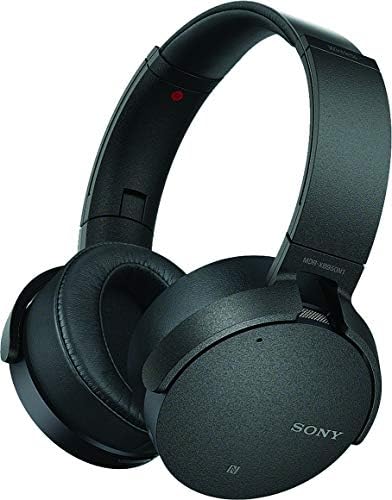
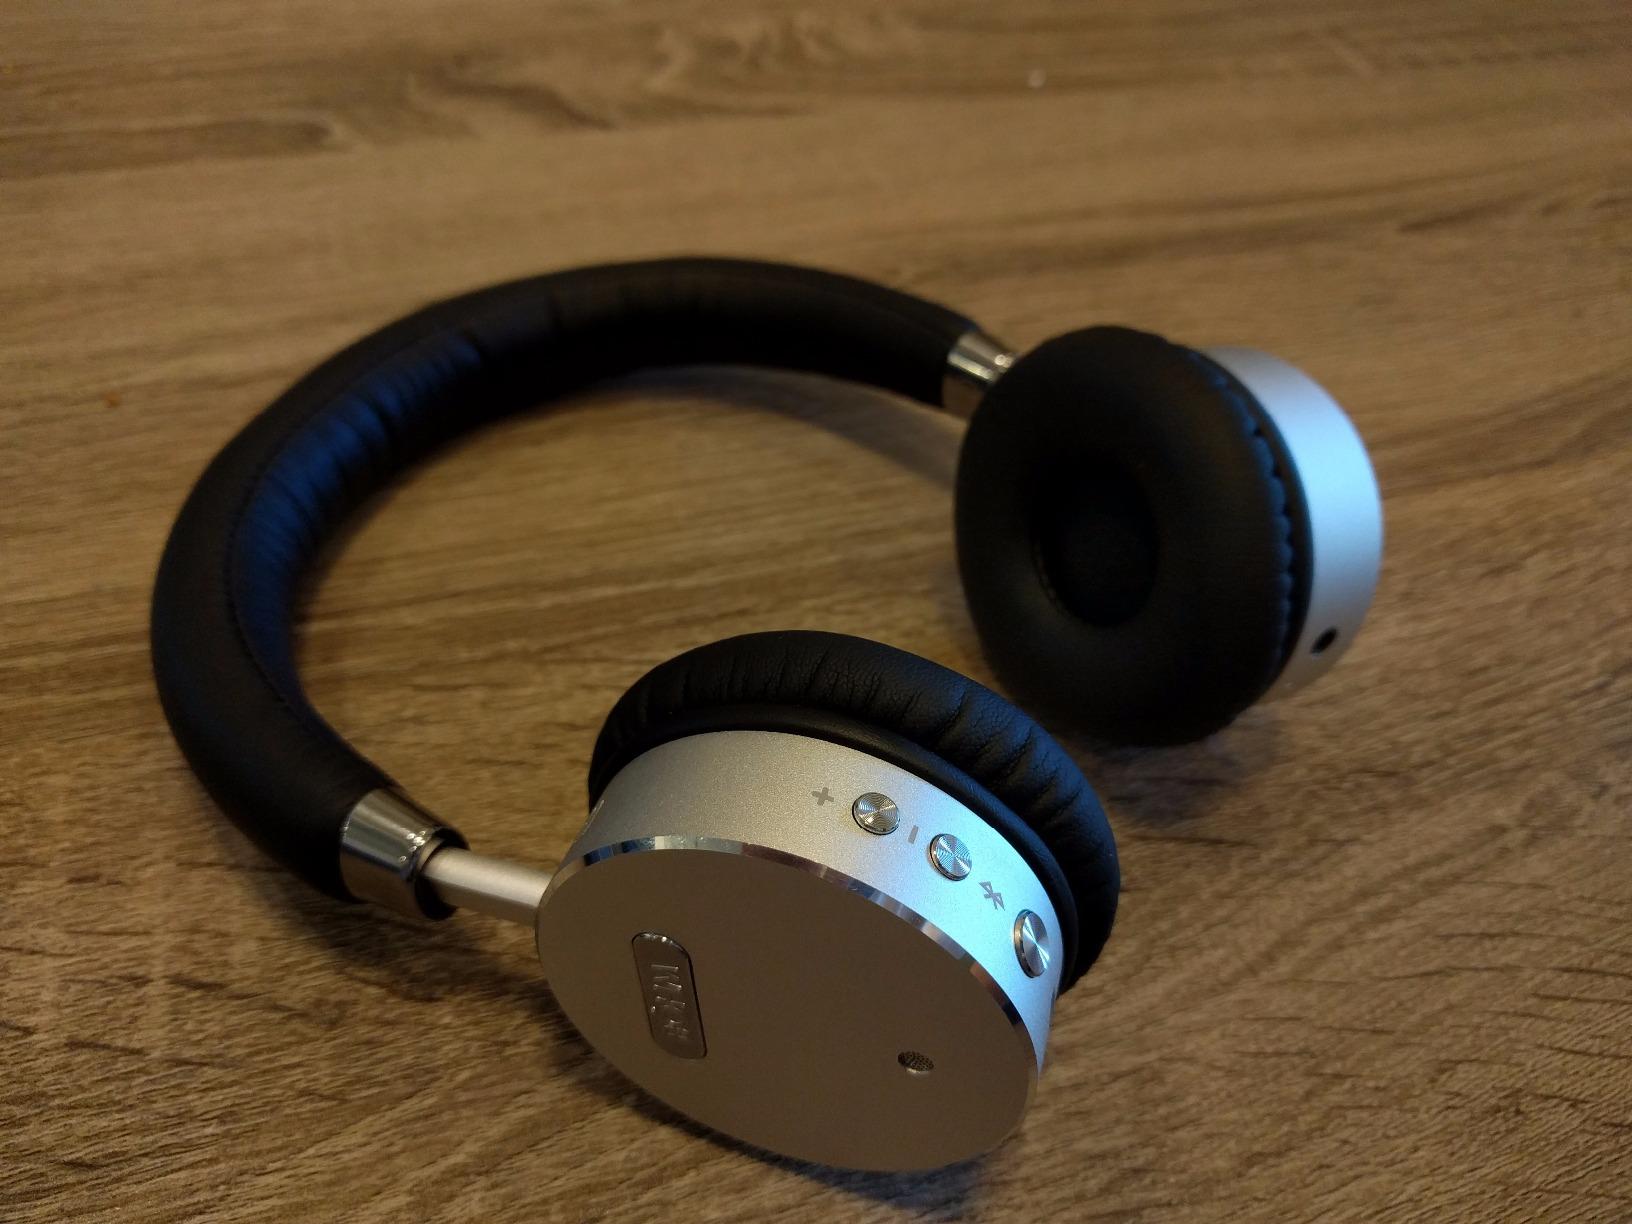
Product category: headphones
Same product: no